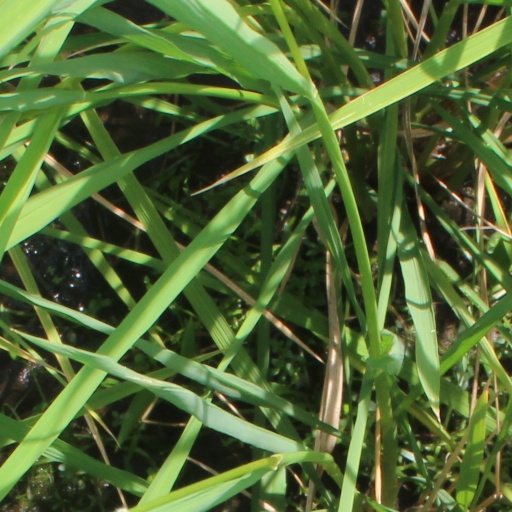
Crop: rice